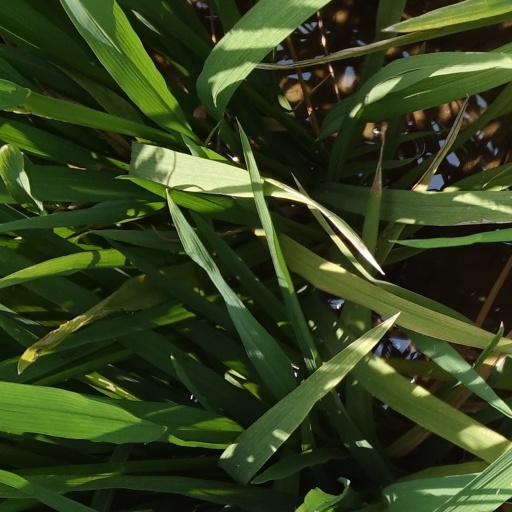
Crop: rice